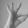
ASL letter: F